Unclay

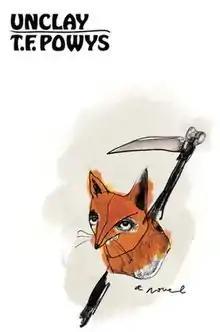
Cover of the 2018 edition by New Directions

Unclay is an allegorical novel written by English writer T. F. Powys, first published in 1931. This was the last novel published during Powys' life.